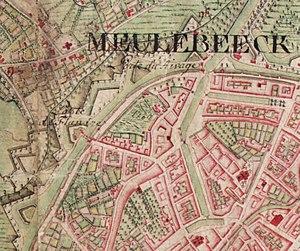
Extrait de la carte de Ferraris n° 76
La Porte du Rivage est une ancienne porte de Bruxelles construite sur la seconde enceinte, à l'emplacement du lieudit actuel qui a conservé son nom.
La Porte de Flandre est une porte qui faisait partie de la seconde enceinte de Bruxelles.